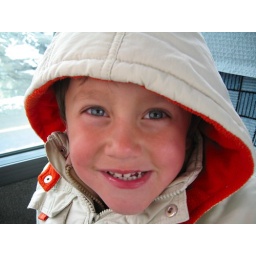
Stelvio mountain pass by bus